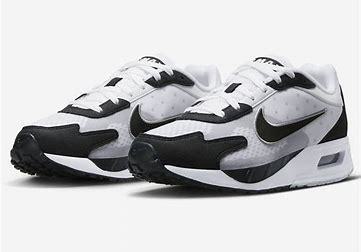
Brand: Nike
Model: Air Max Solo